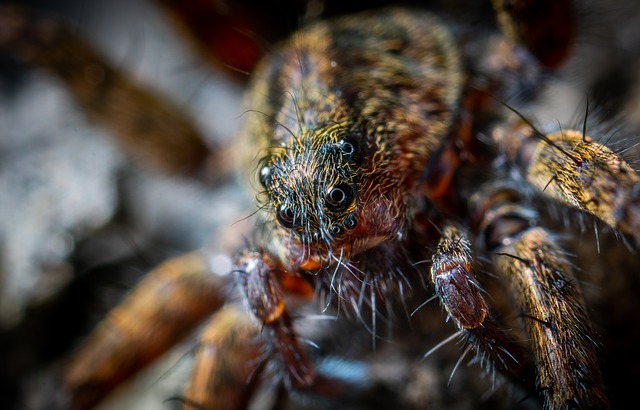
Label: ragno